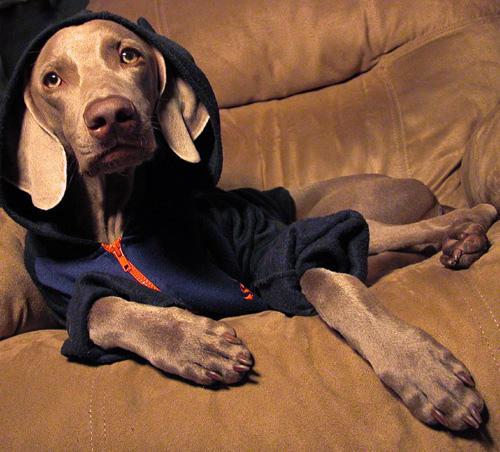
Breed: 235-n000096-Weimaraner